Pattikkad railway station

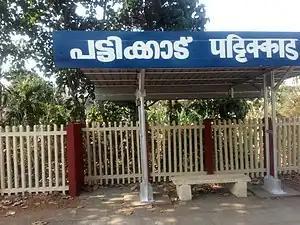
Pattikkad railway station (2006)

Pattikkad railway station is a major railway station serving the town of Perinthalmanna in the Malappuram district of Kerala. It lies in the Shoranur–Mangalore section of the Southern Railways. Trains halting at the station connect the town to prominent cities in India such as Nilambur, Shoranur and Angadipuram.